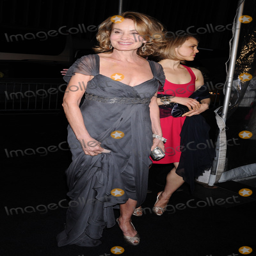
actor at the premiere of documentary film